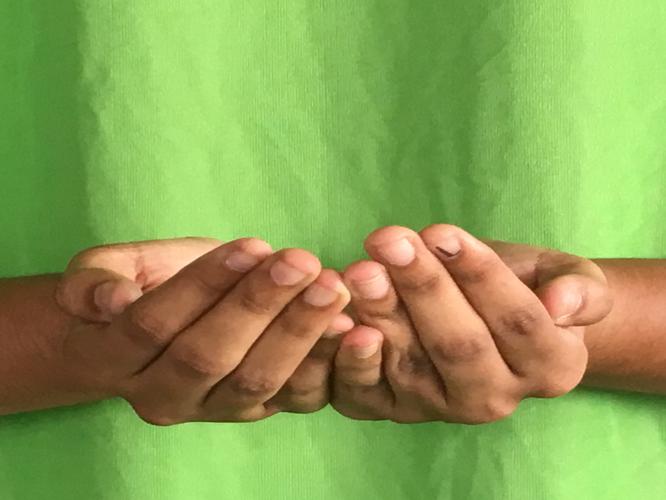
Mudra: Pushpaputa
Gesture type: double_hand